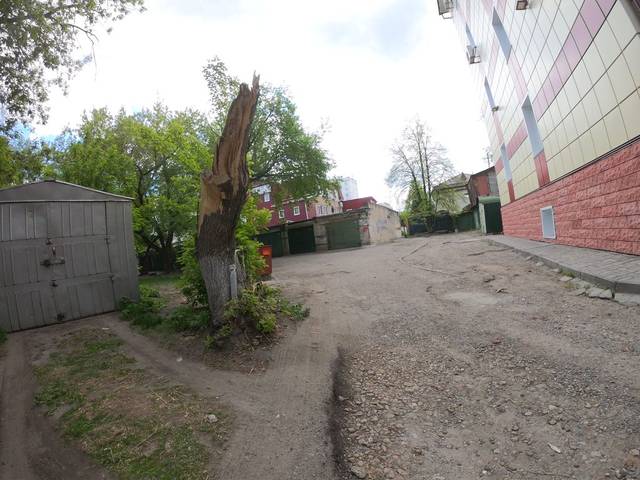
Region: Russia
Coordinates: 53.348, 83.758